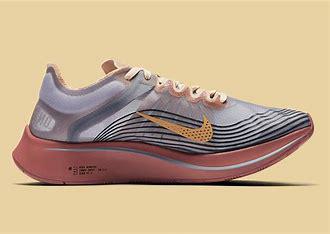
Brand: Nike
Model: Zoom Fly SP